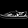
Label: Sneaker